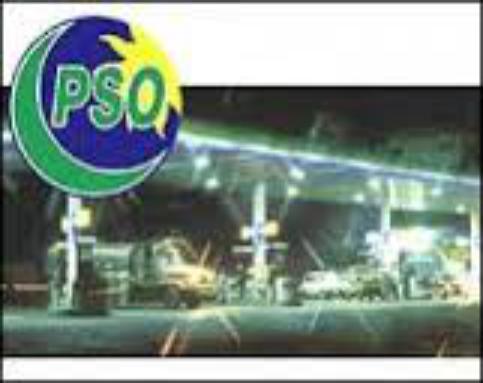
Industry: Transportation